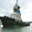
Label: ship